Oslo (band)

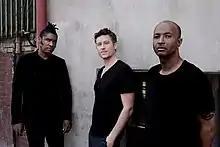
Oslo in 2016 from left to right: Gabrial McNair, Mattia Borrani, Kerry Wayne James

OSLO is an alternative/indie rock band who emerged on the Los Angeles music scene in 2005, consisting of the songwriting trio of Mattia Borrani on lead vocals, Kerry Wayne James on bass, and Gabrial McNair on guitars. Famously, McNair was a touring member of the band No Doubt. They added keyboardist Damon Ramirez, Adrian Young drummer from No Doubt and various drummers before settling on drummer Charlie Walker, who initially left the band in 2008 to live in New York City.